Uzhhorod

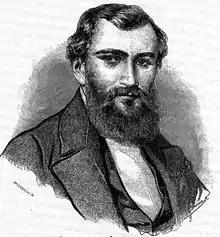
János Erdélyi,

In 2002, a bust of Tomáš Masaryk, Czechoslovakia's first president, was unveiled in a main square of the city. A similar bust was unveiled in 1928 on the 10th anniversary of Czechoslovak independence, but was removed by the Hungarians when they took over the region in 1939.